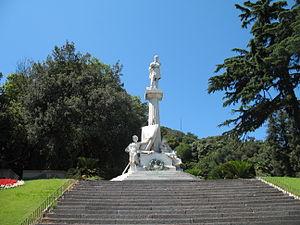
Giuseppe Mazzini, né le 22 juin 1805 à Gênes et mort le 10 mars 1872 à Pise, est un révolutionnaire et patriote italien, fervent républicain et combattant pour la réalisation de l'unité italienne. Il est considéré avec Giuseppe Garibaldi, Victor-Emmanuel II et Camillo Cavour, comme l'un des « pères de la patrie ».